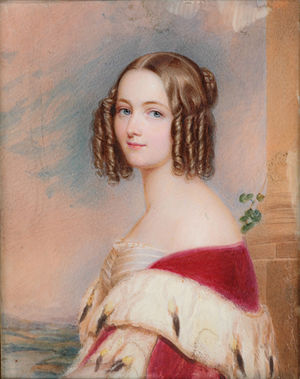
Marie Amalie af Baden
Hertuginde Marie Amalie
Marie Amalie af Baden var en tysk prinsesse af Baden. Som ægtefælle til den skotske adelsmand William Douglas-Hamilton, 11. Hertug af Hamilton var hun hertuginde af Hamilton og Brandon fra 1852 til 1863.